Richard Gordon Lillard

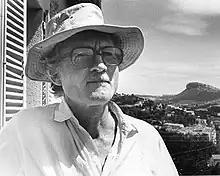
Lillard in Cassis, France, 1977

Richard Gordon Lillard (June 3, 1909 – March 19, 1990) was an American author and educator. He was an early contributor to the environmental movement in Southern California. The Richard G. Lillard Outdoor Classroom, along the Los Angeles River, is named after him.